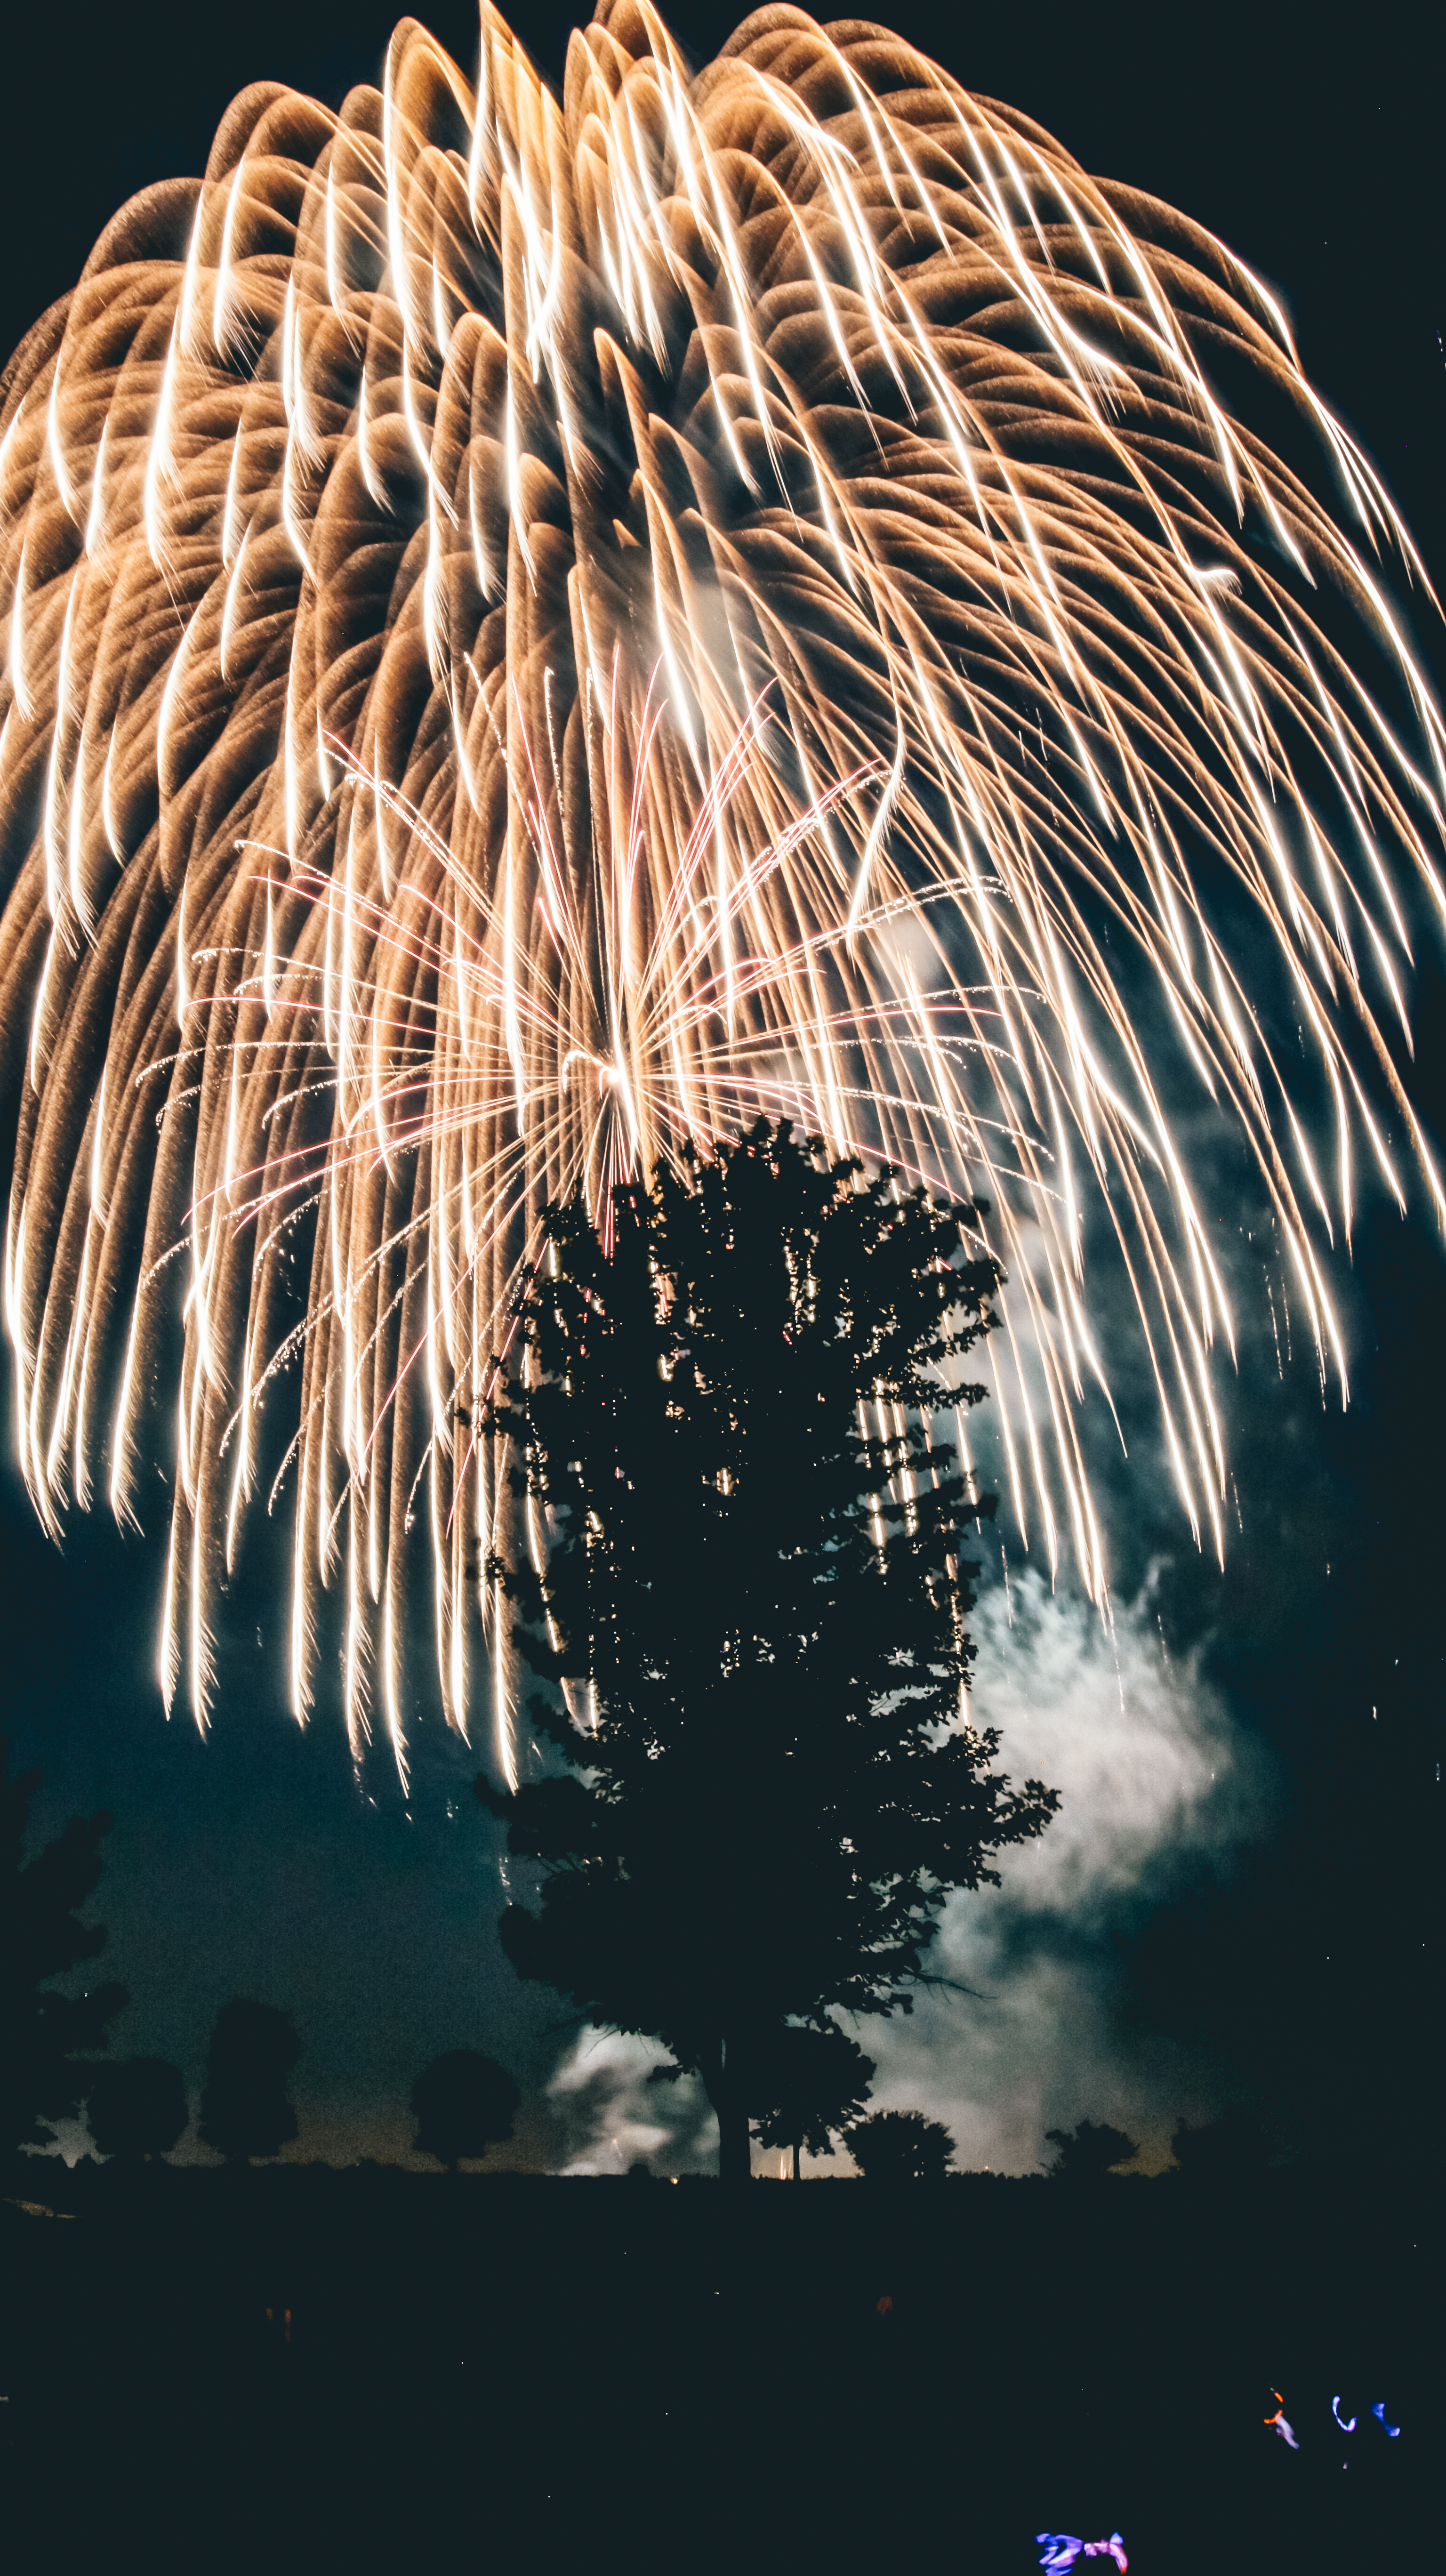
fireworks, event, sky, fete, holiday, festival, midnight, new year's eve, recreation, night, new year, world, diwali, space